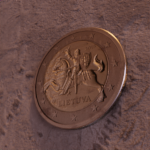
Coin value: 2euro
Country: lt
Edition: standard